Buckden Towers

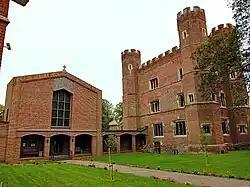
The Great Tower and St Hugh's Church

Buckden Towers, formerly known as Buckden Palace, is a medieval fortified house and bishop's palace in Buckden, Cambridgeshire, England. It is now a conference and retreat centre operated by the Claretian missionaries.